Tequesta Point

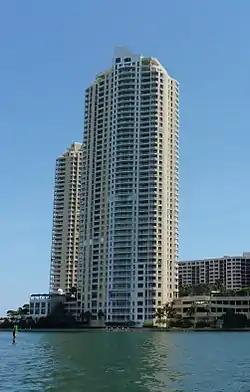

Tequesta Point is a complex of residential high-rises in Downtown Miami, Florida, United States. It consists of three skyscraper buildings located on Brickell Key, an urban island to the east of the Central Business District. Three Tequesta Point, the tallest of the three, was completed in 2001. It is 480 ft (146 m) tall, and has 46 floors. Two Tequesta Point, the central building of the complex, was completed in 1999. It is 410 ft (125 m) tall, and has 40 floors. One Tequesta Point, the original building of the complex, was built in 1995. It contains 30 floors and is at the northern end of Brickell Key.